Brisbane Tramway Museum

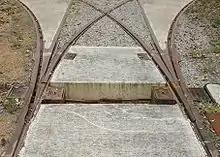
The museum's three-way points

The museum's very short section of track has been recovered from Ipswich Road depot, Gregory Terrace and Ipswich Road between Moorooka and Salisbury. In keeping with the practice of the Brisbane City Council Tramways Department, the museum has constructed its track in mass concrete, that is, the track is laid in concrete, rather than on sleepers and ballast. The cost of such mass concrete trackwork being one the reason why the museum has been unable to extend their length of track after numerous efforts. The museum also houses a unique three-way set of points that was originally located at Light Street depot. These points can be found outside the museum's main depot shed.